Mutilation of "Snippy" the horse

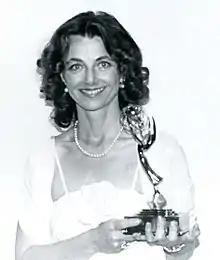
Linda Moulton Howe, seen here receiving an Emmy for her 1981 documentary on animal mutilations, popularized the Snippy case.

The mutilation of "Snippy" the horse was the death and alleged dissection of a Colorado horse that was first widely-reported on October 5, 1967. Mainstream experts concluded the death was the result of natural causes, though sensationalized press and unsubstantiated folklore questioned whether the death and mutilation might be linked to satanic cults, intelligence operations, or even flying saucers. The skeletal remains are currently part of a UFO tourism attraction.